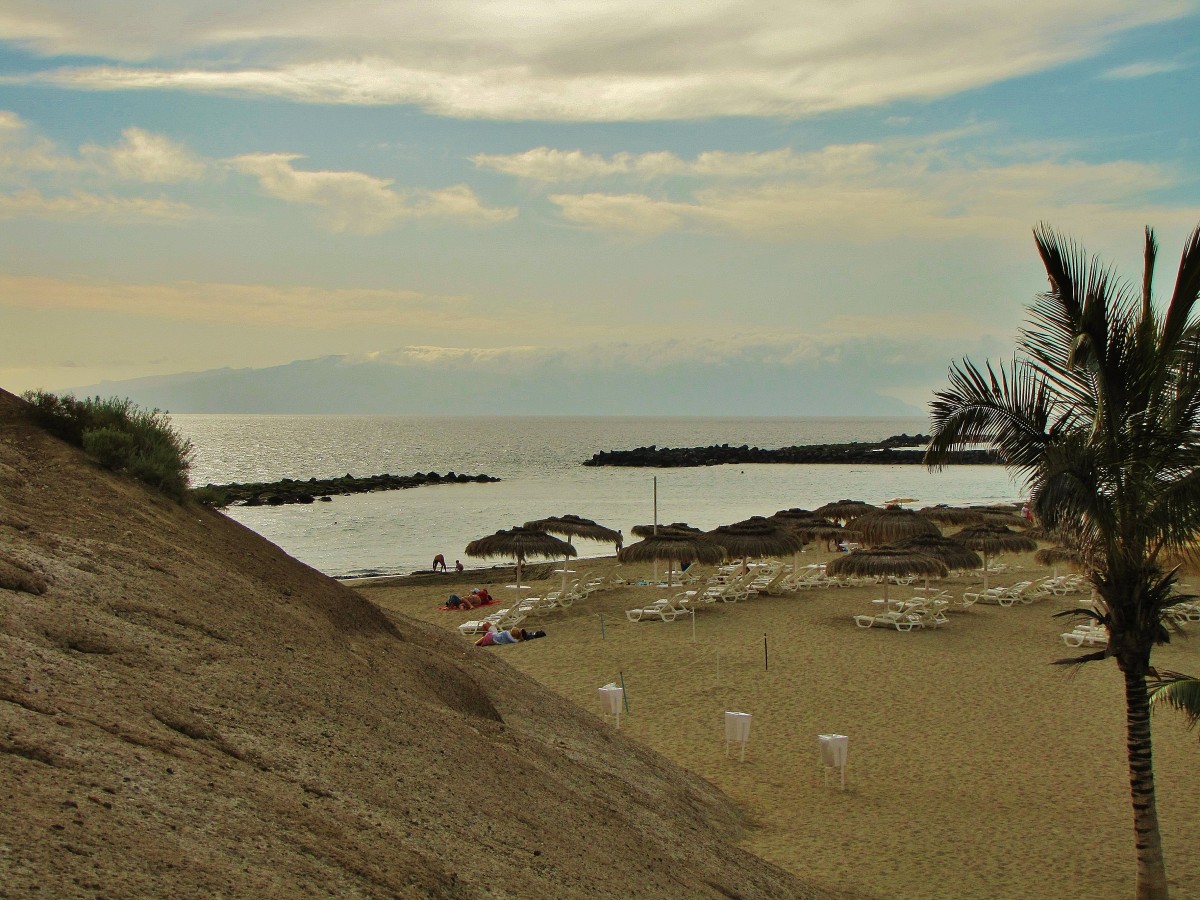
Tags: landscape, sea, coast, sand, ocean, horizon, cloud, shore, wave, cliff, cove, bay, terrain, body of water